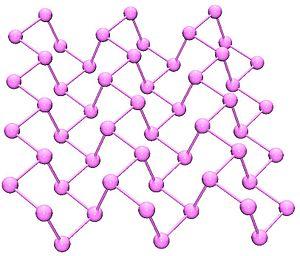
Le phosphore élémentaire peut exister sous formes amorphes ou cristallines : il s'agit de formes allotropiques du phosphore. Les plus communes sont le phosphore blanc et le phosphore rouge solides. Il existe également des formes violet et noir, toujours sous forme solide. Le phosphore gazeux existe sous la forme de diphosphore et de phosphore atomique.